Skövde

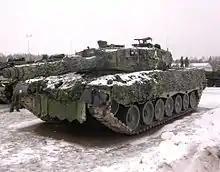
A Leopard 2 tank of Skaraborg Regiment (P 4)

Skövde Kulturhus ('Skovde's Civic Cultural Centre') was built in 1964 and is Sweden's first cultural centre to bring together diverse cultural disciplines under the one roof. The cultural centre was designed by architect Hans-Erland Heineman, and houses the art gallery, art museum, library, theatre and cinema.